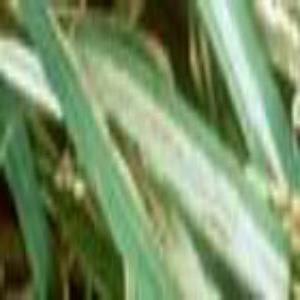
Disease: Bacterialblight